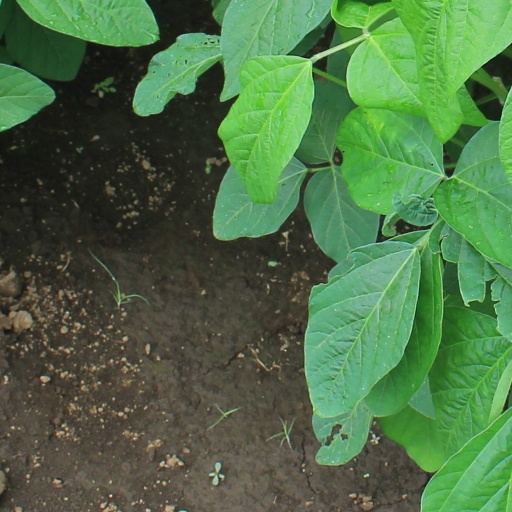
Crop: soybean